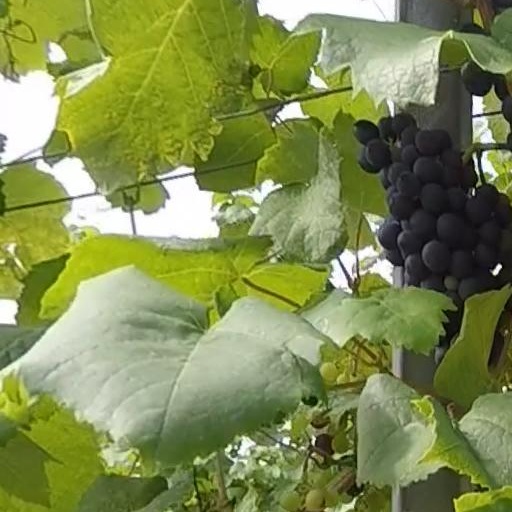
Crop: grape